Place des Jacobins

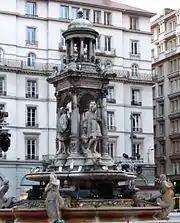
The fountain prior to its development, on the southern facade of the square

The square was created in 1556 after a request by King Henri II who wanted to replace the monks cemetery, located at the north of the Jacobins church, with a market. One year later, the walls of the old cemetery of monks disappeared and the place became a public square. In 1562, some buildings were destroyed by the troops of the Baron des Adrets to open the Rue Saint-Dominique. The square was then triangular and named Place de Confort.